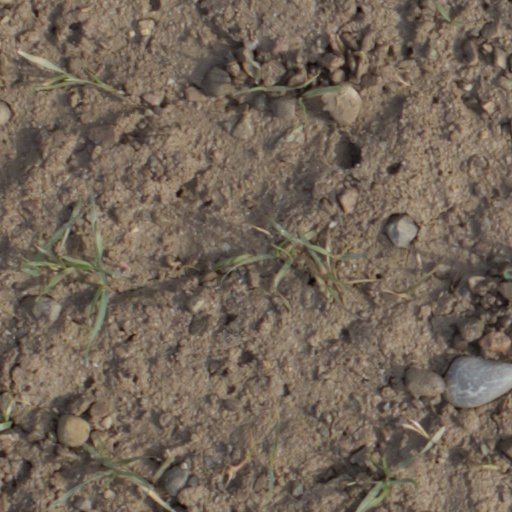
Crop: wheat